2009 Men's Junior World Handball Championship

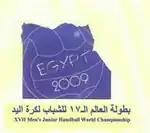

The 2009 Men's Junior World Handball Championship (17th tournament) took place in Egypt from August 5–19.